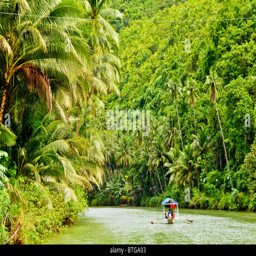
tropical river , jungle on both shores and a boat